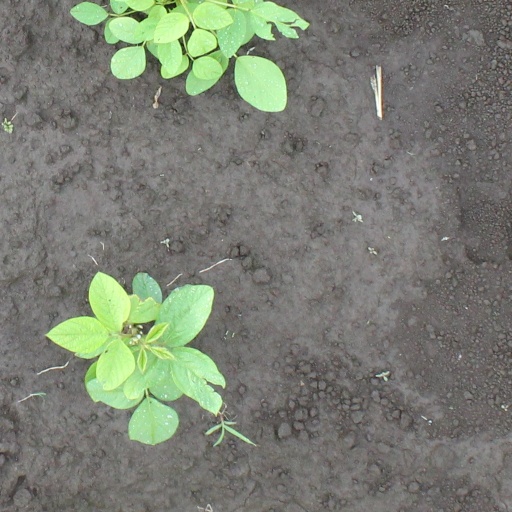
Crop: soybean